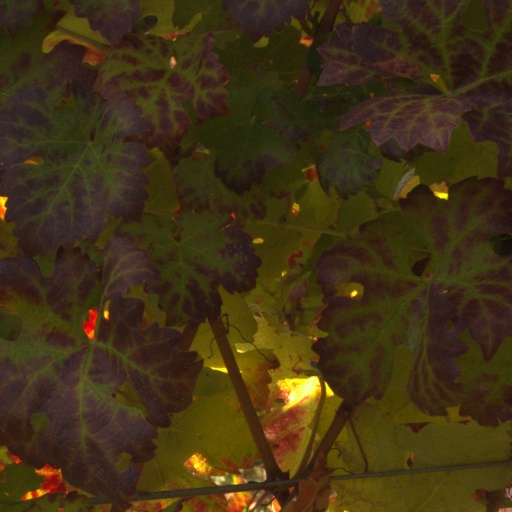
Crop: grape